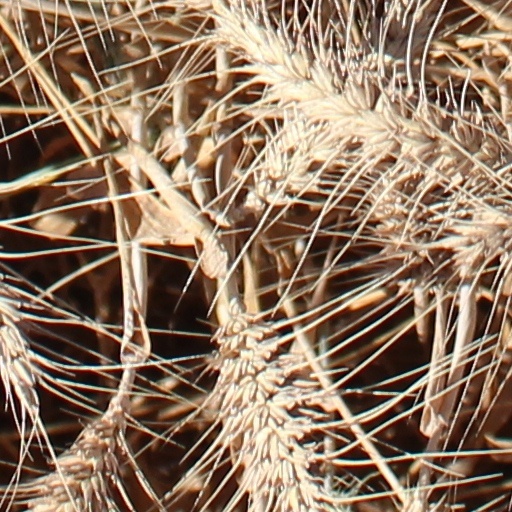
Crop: wheat